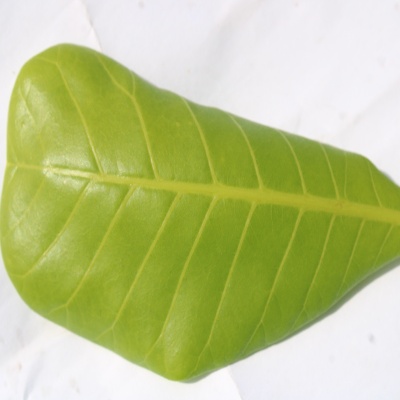
Crop: Cashew
Condition: healthy